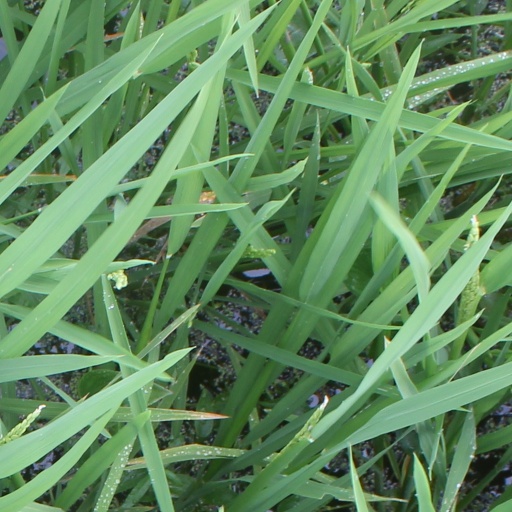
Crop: rice